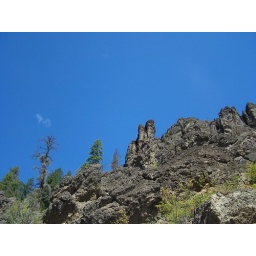
beautiful blue sky in WA.